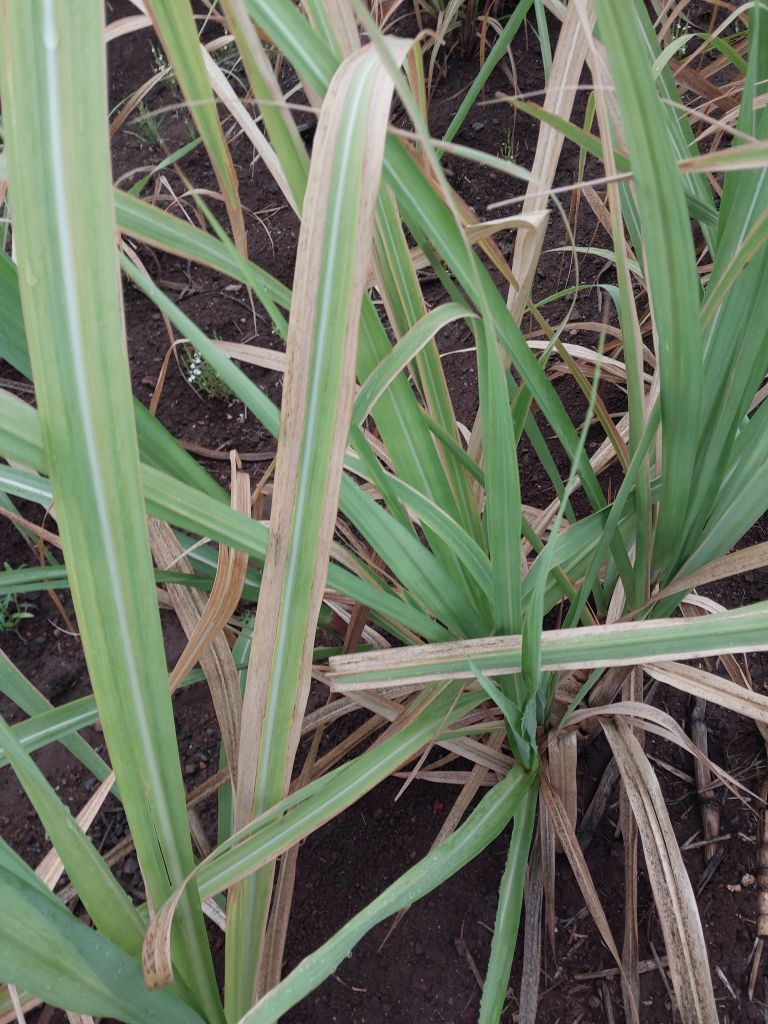
Label: BrownRust